Plaza del Vapor, Havana

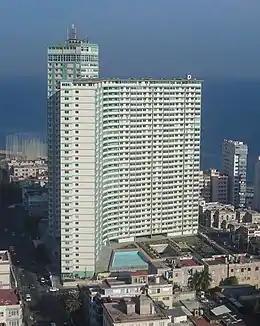
Similar site distribution of the FOCSA building, Havana, Cuba

In the early morning of September 7, 1872 a fire destroyed the previous mercado de Tacón and it was necessary to install a provisional market in the Campo de Marte. The Public Works Advisory Board met on April 29, 1874, and the decision was made to replace the old market in the same place with the name "Plaza de Tacón." The fruit stalls, the little shops, the clothing stores, the fur shops and a thousand other establishments that adorned the street gave each side of the building its particular character. With some exceptions, the shopkeepers invented new ways to attract customers, otherwise nothing remarkable happened in the Plaza de Vapor during the working hours; as the night fell, one found the animation of the city, the electric lights, the silence on the interior courtyard and the darkness.